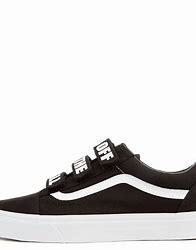
Brand: Vans
Model: Old Skool V